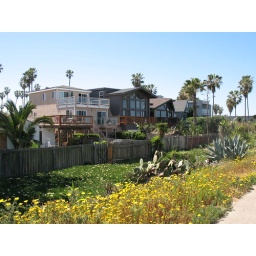
trip to the dog beach in Mission Bay